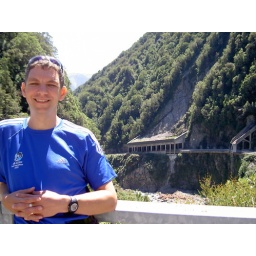
Road behind has two &amp;quot;rooves&amp;quot; designed to allow rocks and water (respectively) to fall safely over the road and into the gorge.